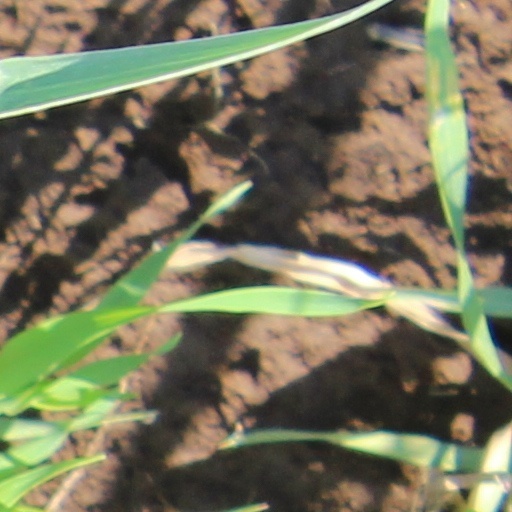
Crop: wheat